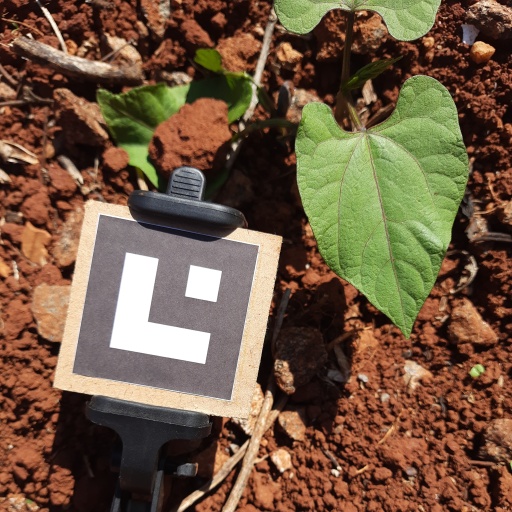
Observations: flat surface, no eating holes, under sunlight